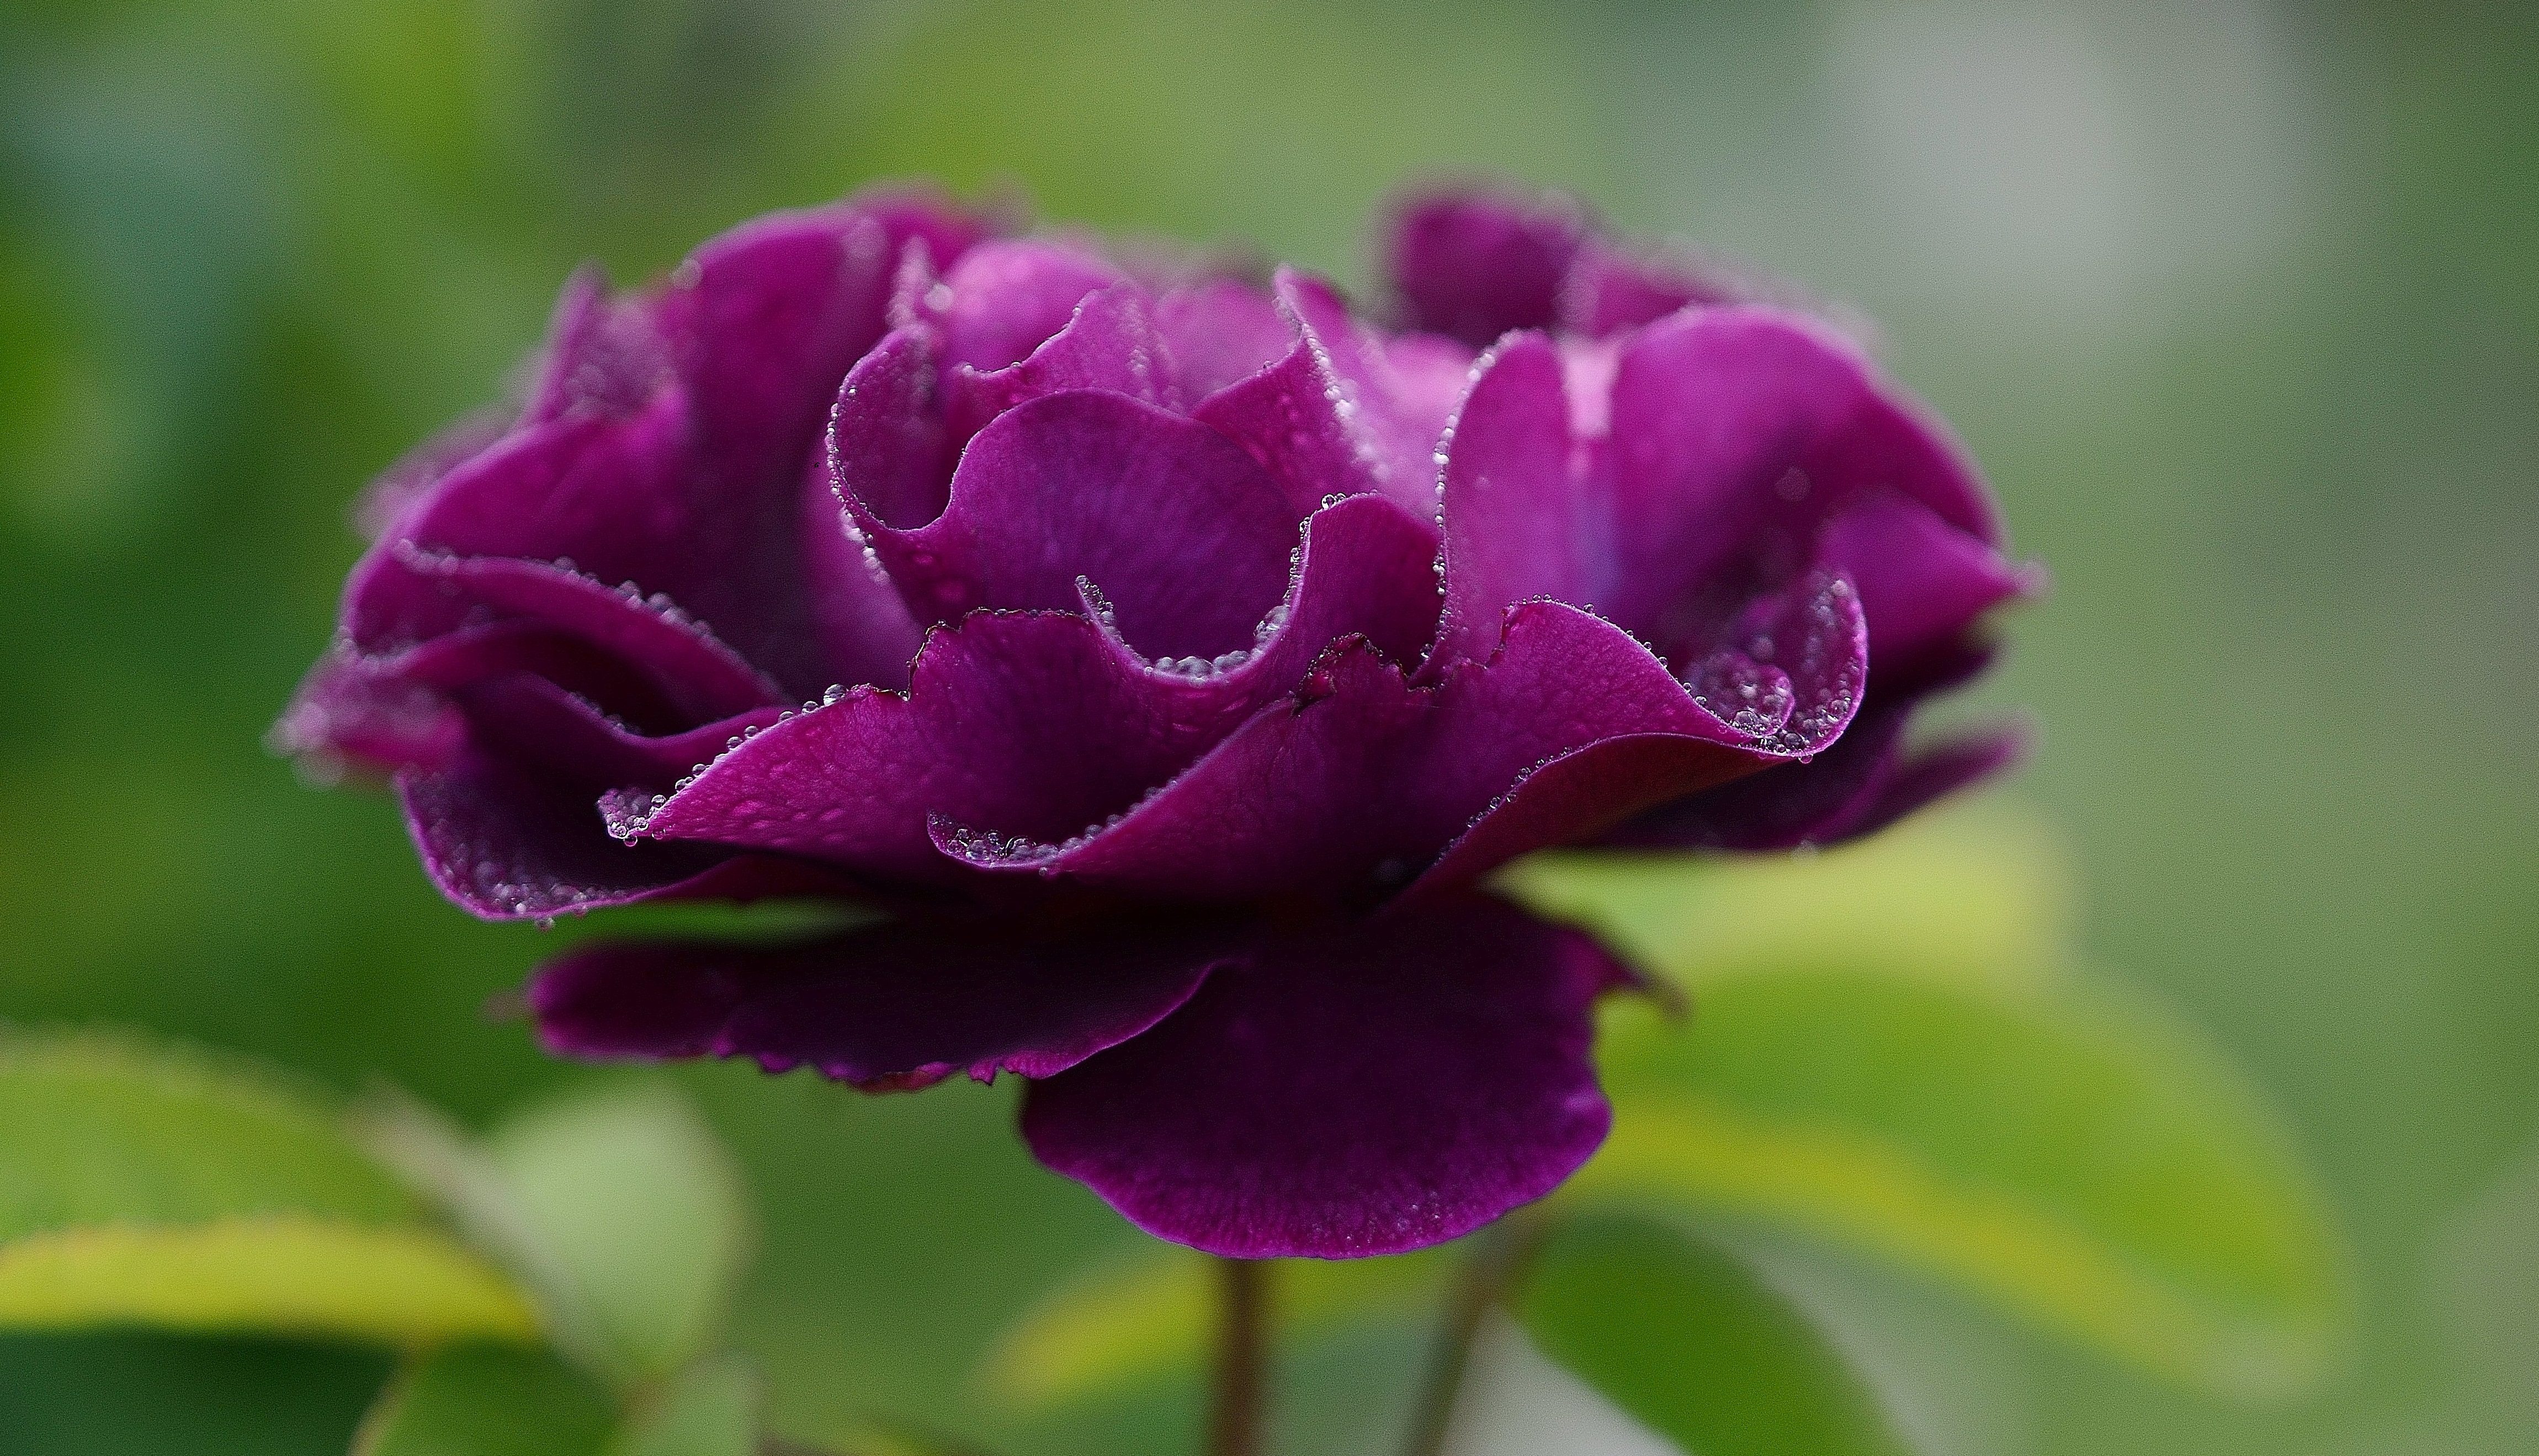
nature, blossom, plant, flower, petal, bloom, wet, macro, botany, flora, wildflower, close up, petals, macro photography, flowering plant, plant stem, land plant